Co-op Wholesale

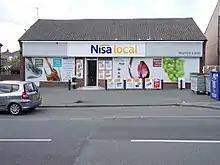
Nisa Local shop in Bingley in June 2012

Nisa was founded as the Northern Independent Supermarkets Association by Peter Garvin and Dudley B. Ramsden in 1977. It was formed as a mutual organisation owned by its members and operating "...like a co-operative, using the collective buying power of the large group of members to negotiate deals with suppliers".